Washington Doctrine of Unstable Alliances

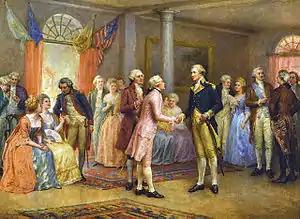
George Washington used a passage in his farewell address to defend his foreign policy toward France.

By 1796, the end of George Washington's eighth year as US President, the United States had a dire strategic position. Interstate rivalries, violent insurrections such as the Whiskey Rebellion, solidifying opposition to the federal government in the form of the Anti-Federalist Party, and the US dependence on trade with Europe weakened the new nation. The increasingly-brittle federal government had been meanwhile held together almost entirely by Washington's charismatic authority.